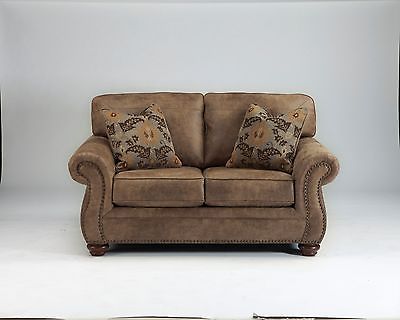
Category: sofa